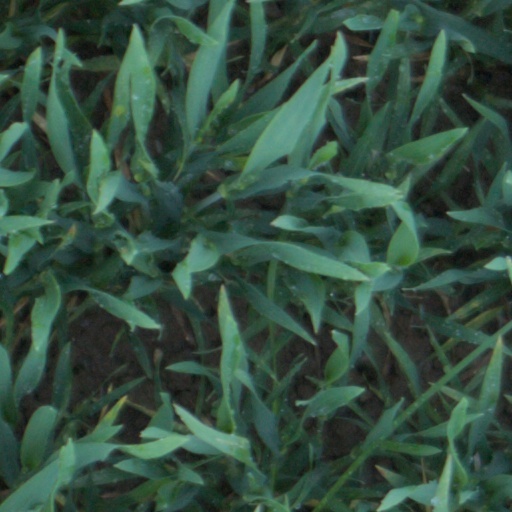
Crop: wheat